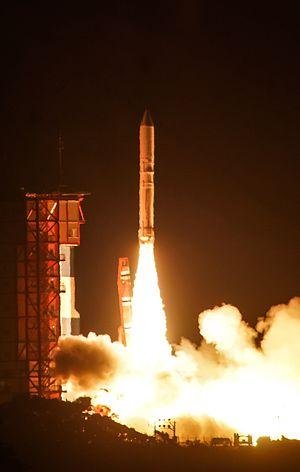
Epsilon est un petit lanceur japonais développé par l'agence spatiale JAXA et capable de placer en orbite basse une charge utile de 1,5 tonne. Il a pris la suite en 2013 du lanceur M-V utilisé pour le lancement de satellites scientifiques jusqu'en 2006. La production et la mise en œuvre de ce dernier s'étaient avérées trop coûteuses et son utilisation a été arrêtée. Le lanceur est comme son prédécesseur propulsé par des moteurs à propergol solide. Ses étages dérivent en partie de composants des lanceurs H-IIA et M-V. Selon ses concepteurs, le lanceur permet de raccourcir et simplifier de manière significative les préparatifs de lancement. Le premier vol a eu lieu le 14 septembre 2013.